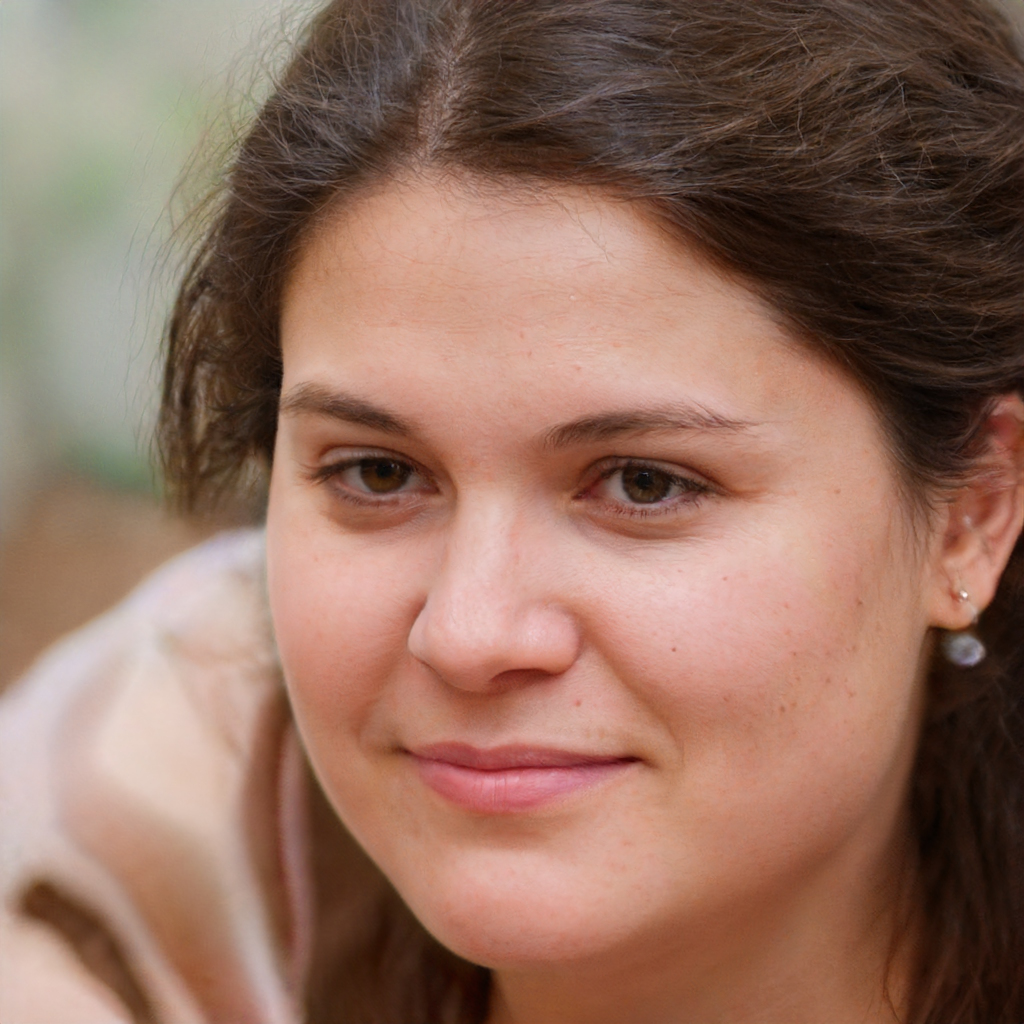
Gender: Female